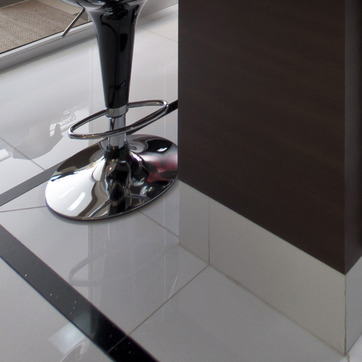
Material: tile